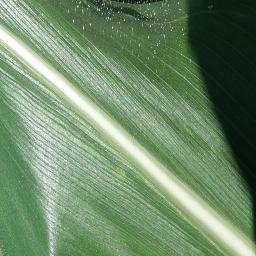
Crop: corn
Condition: (maize)_healthy